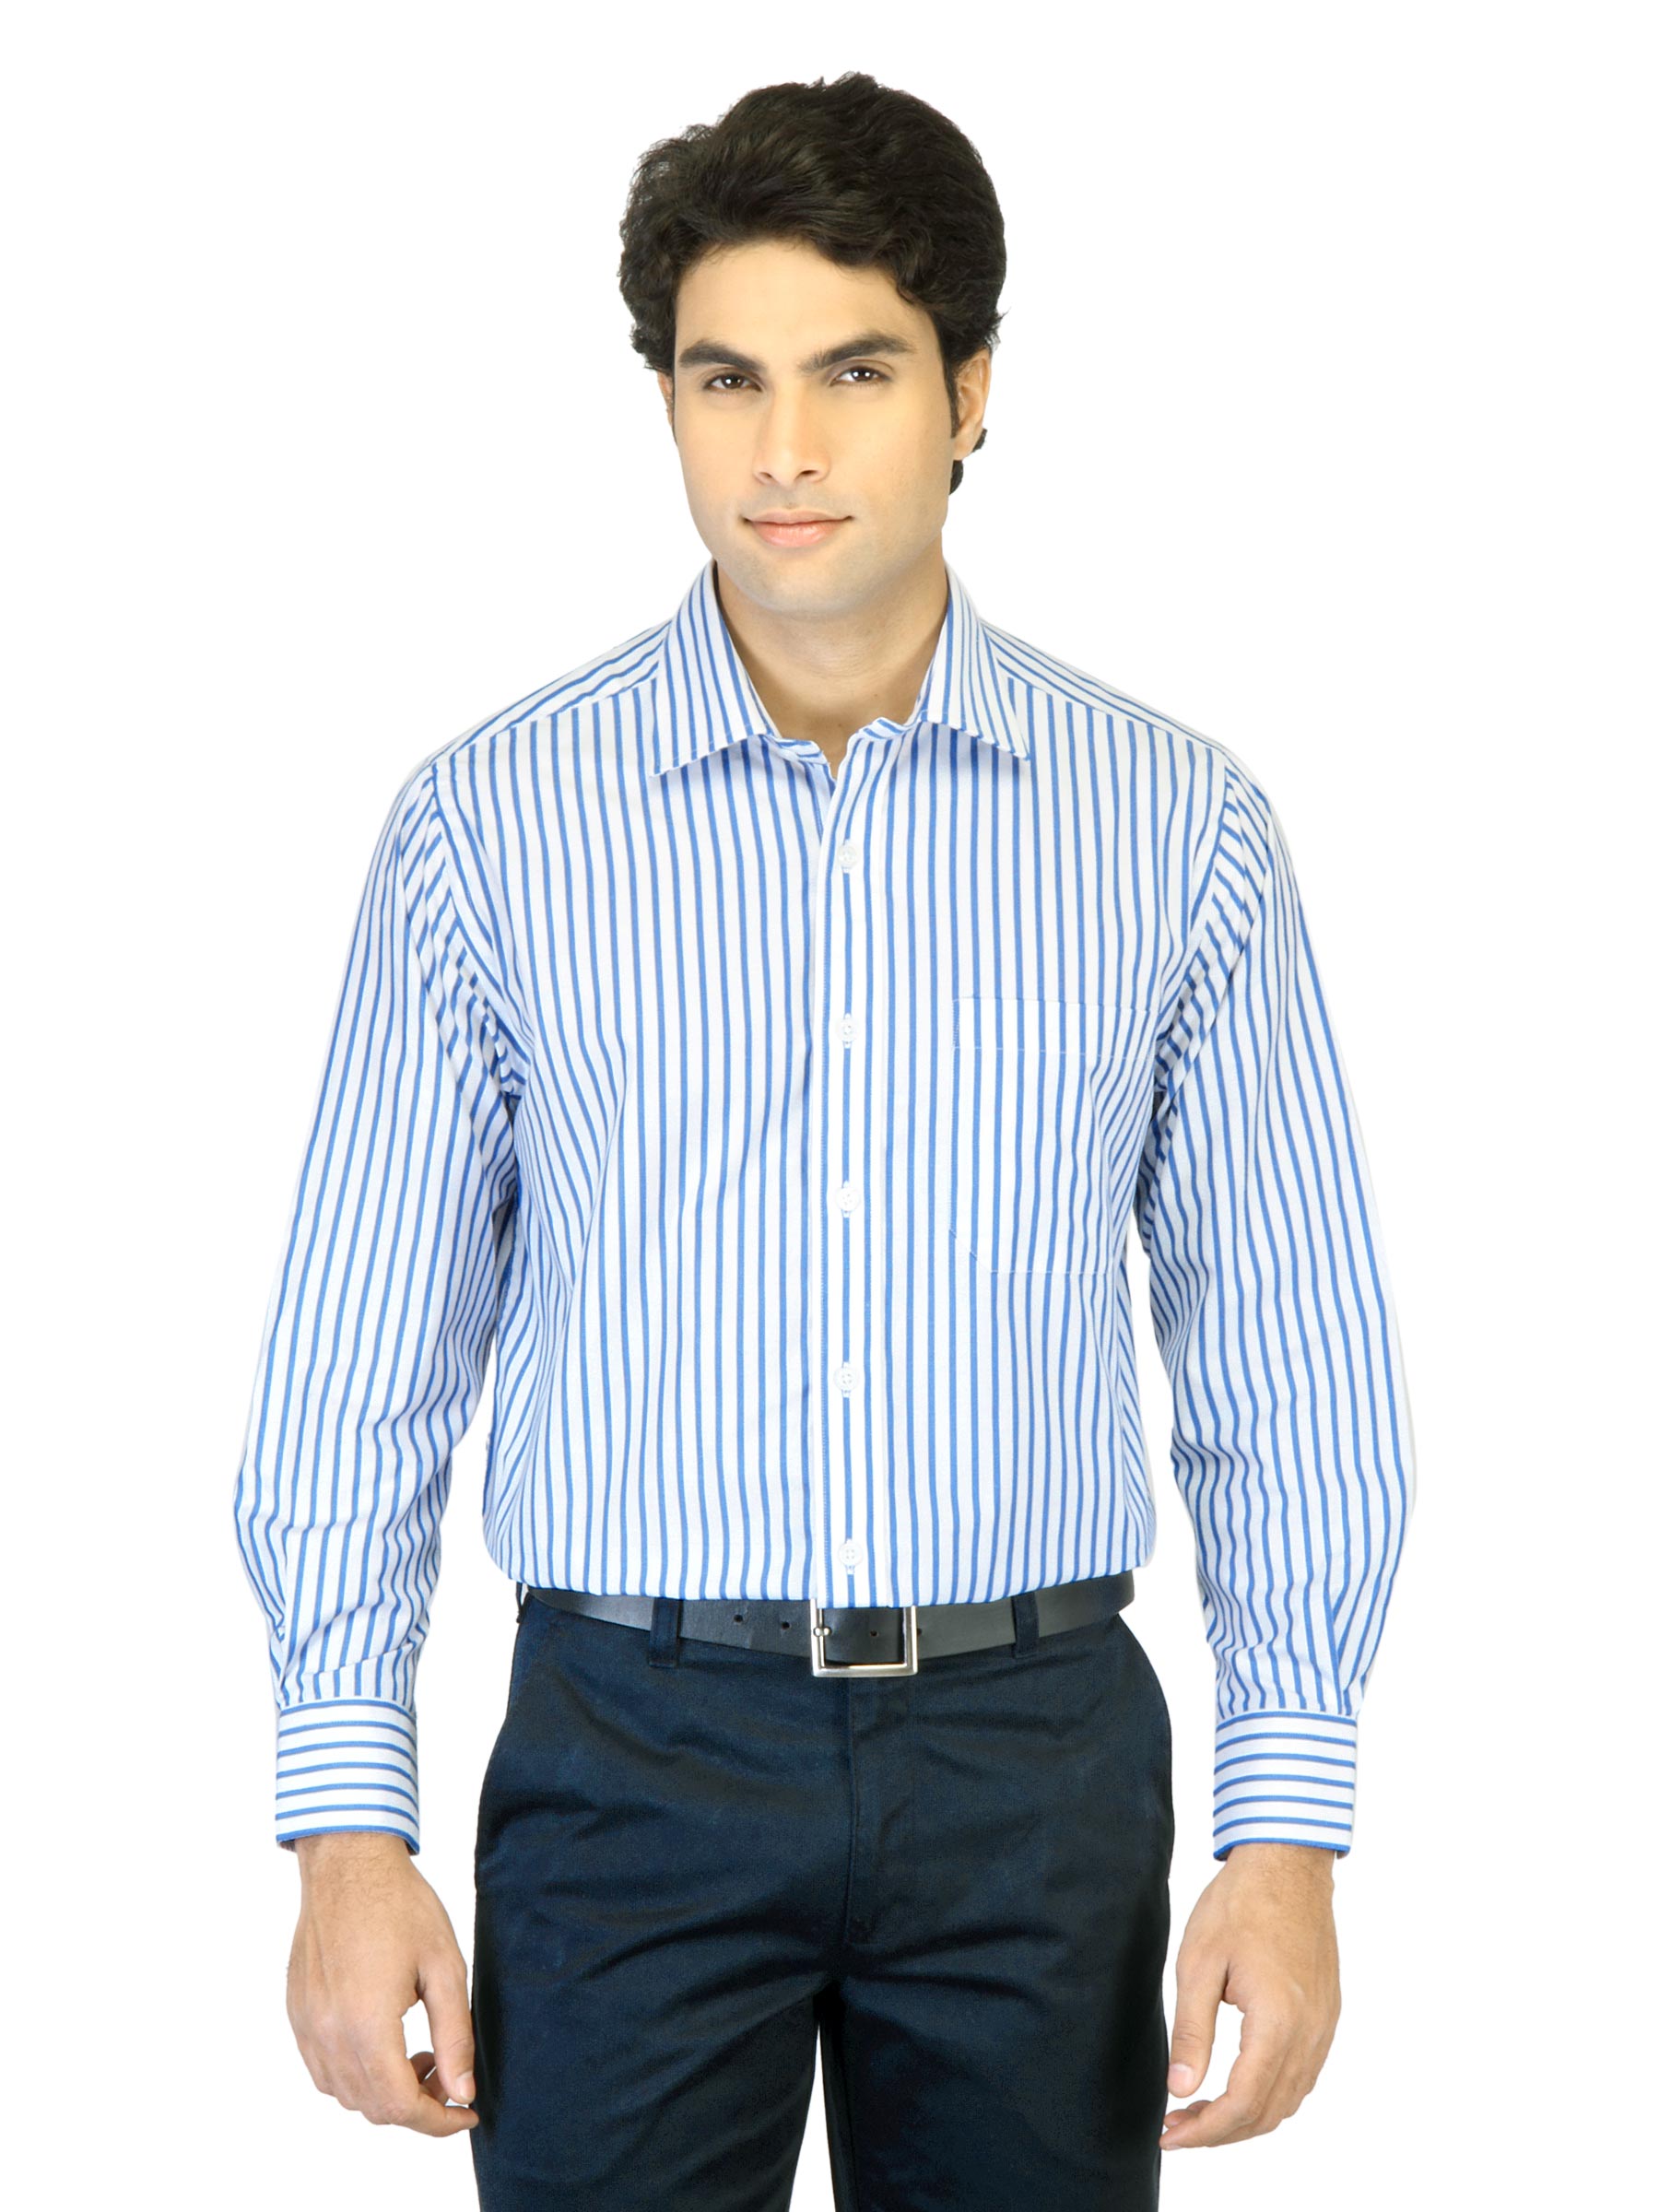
Peter England Men Blue Striped Shirt
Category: Apparel / Topwear / Shirts
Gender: Men
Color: Blue
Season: Fall 2011
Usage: Formal